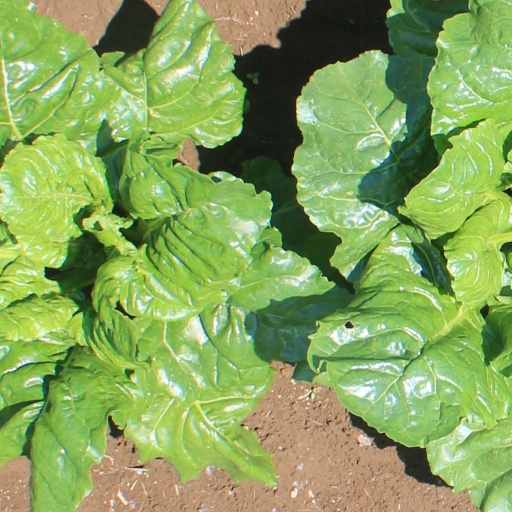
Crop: sugar beet